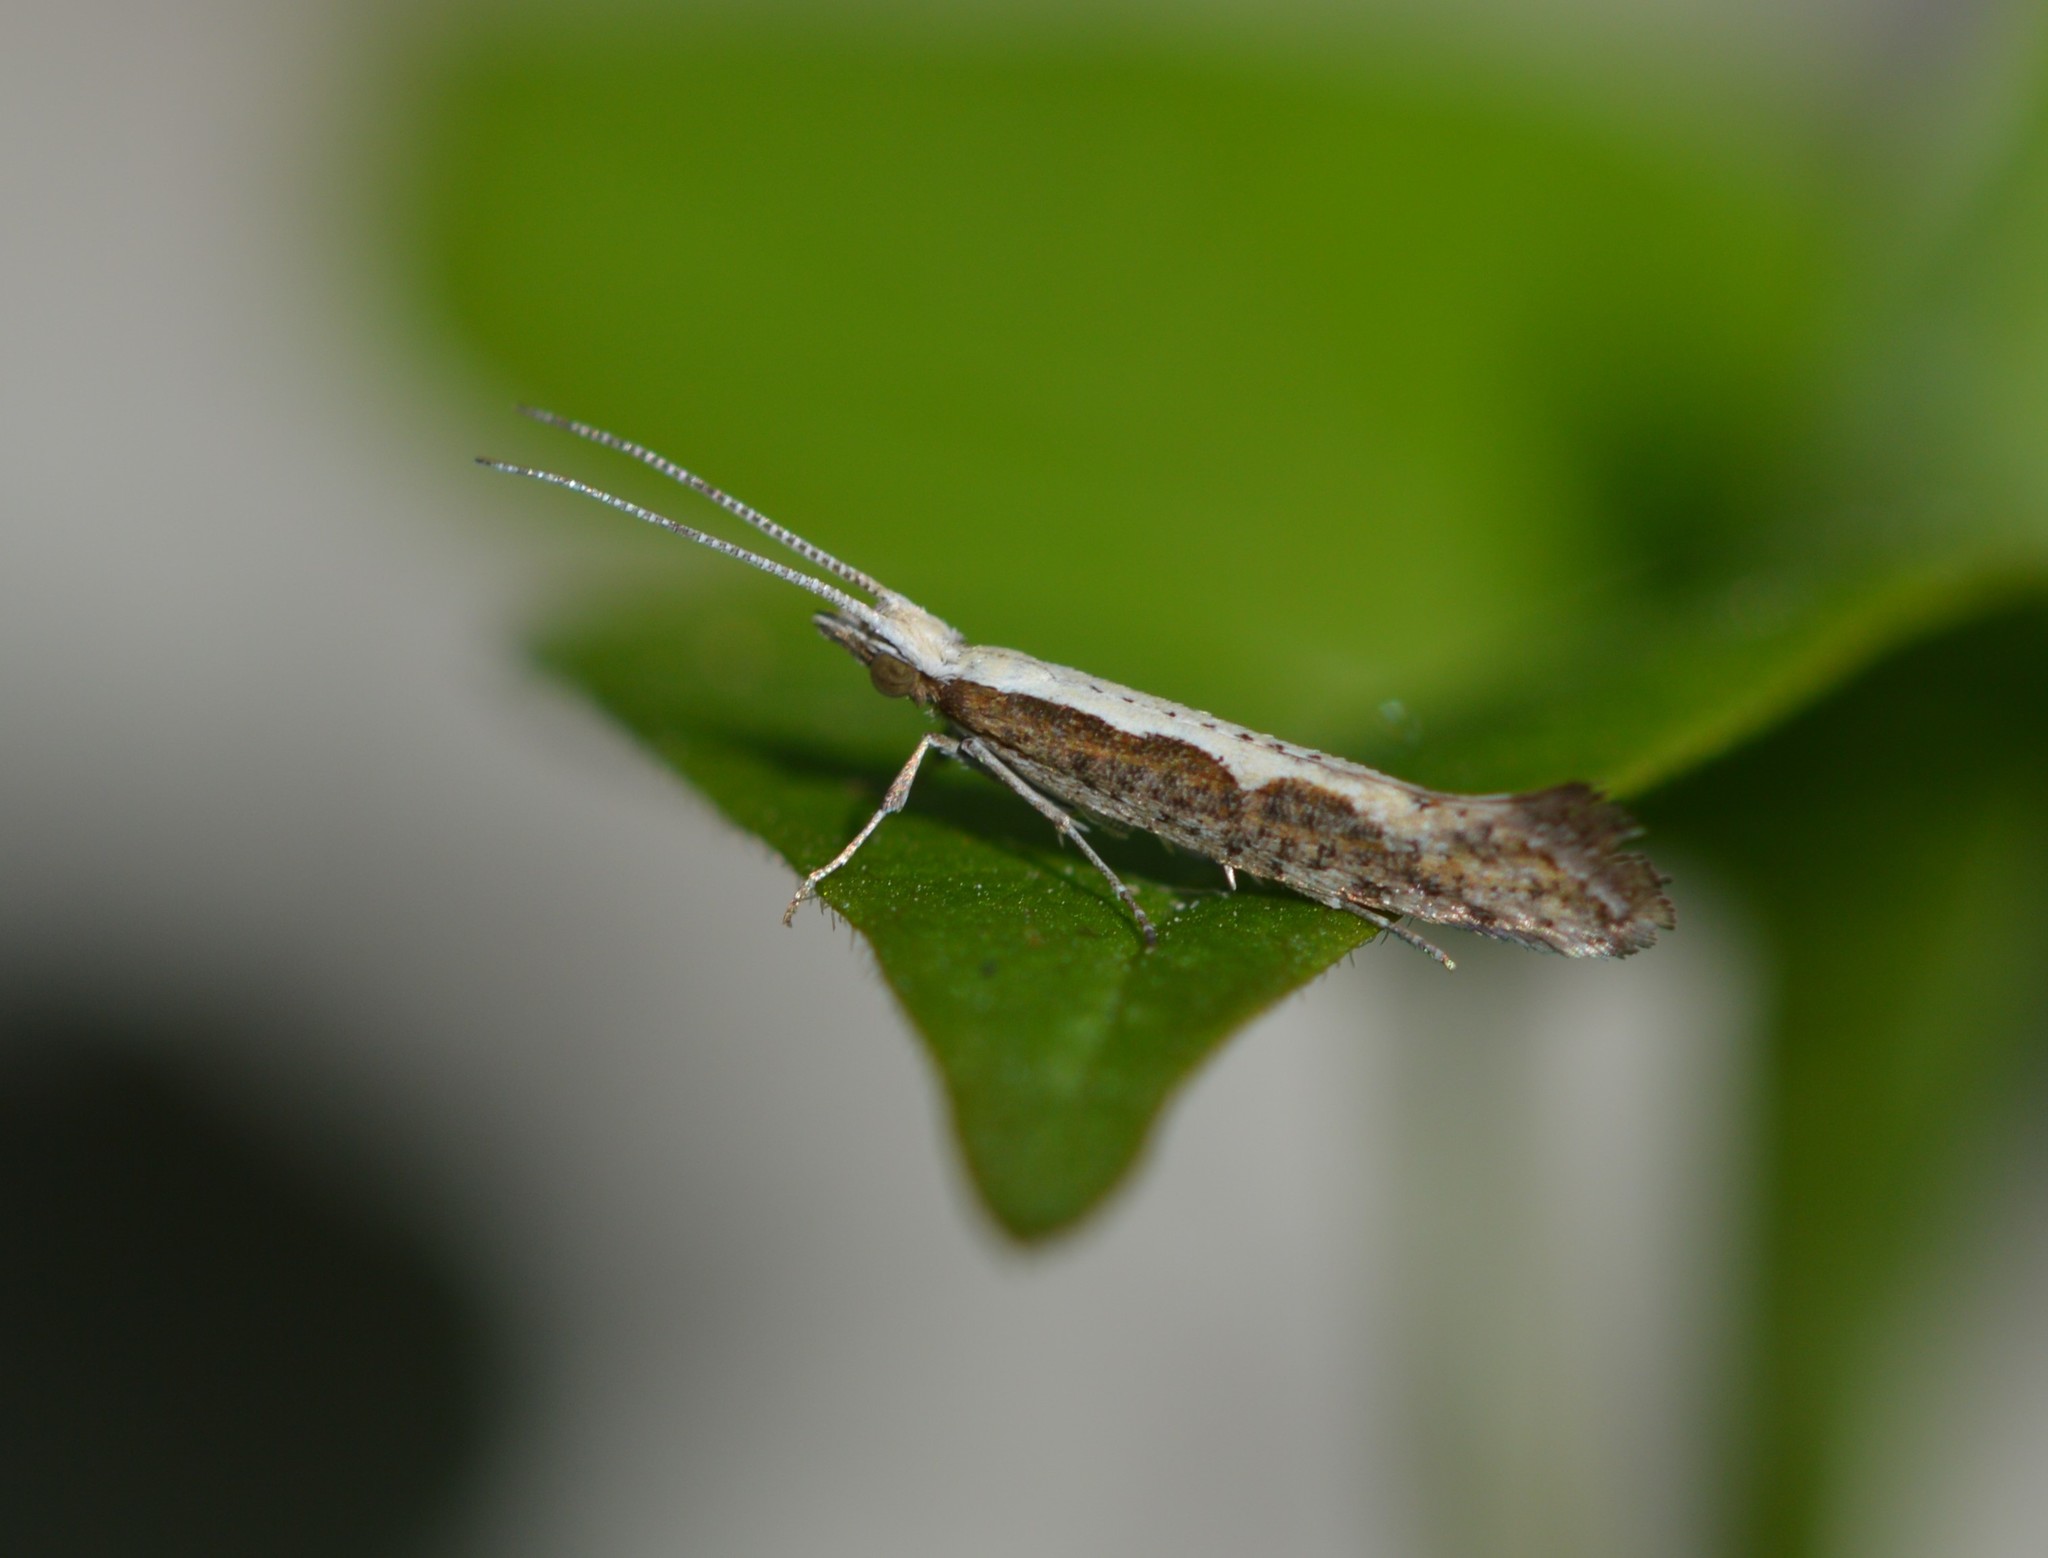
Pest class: diamondback_moth